Nokia Lumia

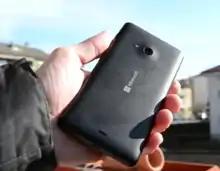
Microsoft Lumia 535, the first Microsoft branded Lumia device

Even after the acquisition of Nokia's mobile device business by Microsoft, several Lumia devices were unveiled by Microsoft Mobile in September 2014 that still carried the Nokia name, including the Lumia 830 and Lumia 735. In July 2014, it had been reported by evleaks that Microsoft was attempting to license the Nokia name in a co-branding scheme, which would have possibly seen future devices branded as "Nokia by Microsoft". As a part of the change of ownership, the social network pages have also been rebranded as Microsoft Lumia rather than Microsoft Mobile; this sought to emphasize the Windows Phone over other Nokia mobile phones while also updating social network pages of Windows Phone to the new Microsoft Lumia branding. To reflect this change, Nokia Conversations was also rebranded as Lumia Conversations, and NokNok.tv to Lumia Conversations UK. However, the rebranding has not been consistent, as the Nokia Army was renamed the Spartan Nation and the support site for legacy phones, accessories, various Nokia-branded devices, and services, originally Nokia Discussions, was renamed the Microsoft Mobile Community. The Lumia Beamer was the last Lumia-branded application to have its URL changed from Nokia to Lumia, signifying the end of the transitional term during which Microsoft was allowed to use Nokia.com and related sites.